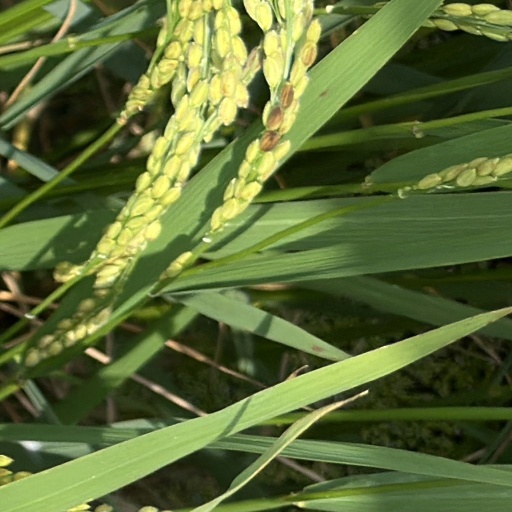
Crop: rice